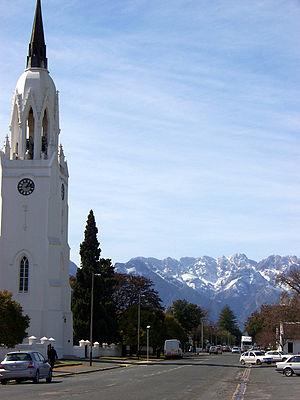
Worcester est une ville d'Afrique du Sud située dans la province du Cap-Occidental, à 120 km au nord-est de la ville du Cap.